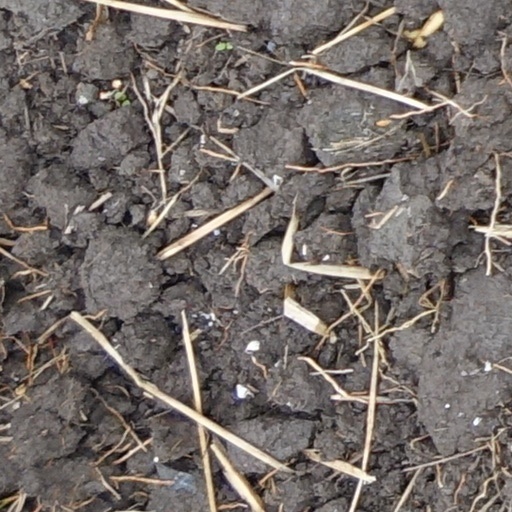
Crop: wheat